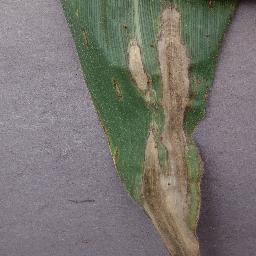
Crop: corn
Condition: (maize)_northern_blight